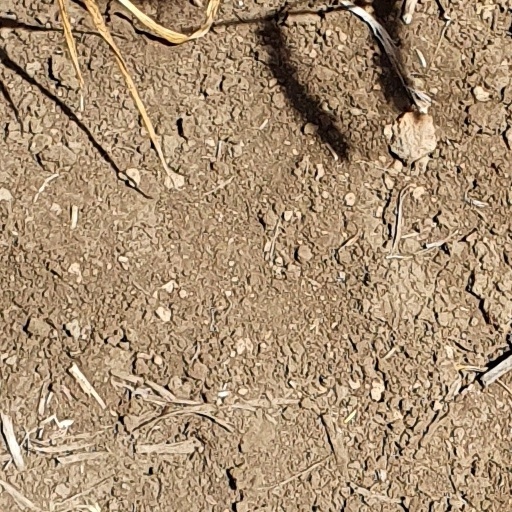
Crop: wheat